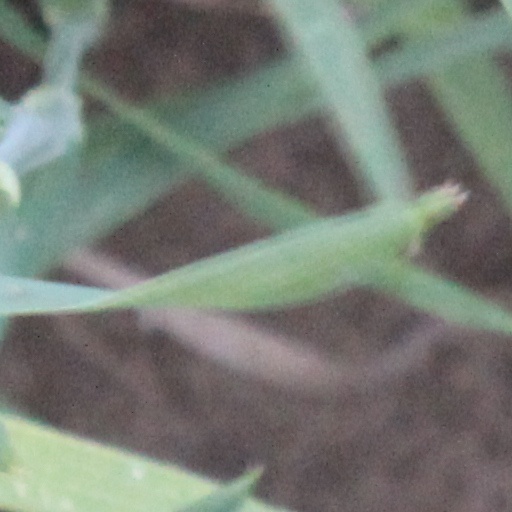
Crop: wheat